David C. Jones

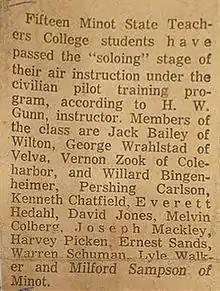
CPTP Students Solo 1940

Jones next served at Headquarters Strategic Air Command (SAC), Offutt AFB, Nebraska, during SAC's build-up period. He was assigned initially in September 1954 as an operations planner in the bomber mission branch and remained there until January 1955, when General Curtis LeMay selected him as his aide. Promoted to colonel in April 1957, Jones became director of materiel and later deputy commander for maintenance of SAC's 93rd Bombardment Wing at Castle AFB, California.